Federal Reserve Bank Building (Seattle)

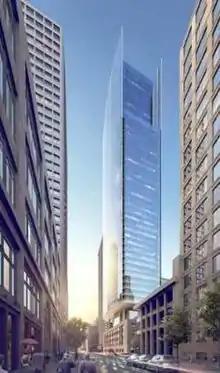
A rendering of Selig's original proposal for a 48-story skyscraper atop the existing Federal Reserve Bank Building, since scaled back.

The General Services Administration (GSA) attempted to dispose of the Federal Reserve Bank Building through its surplus federal property procedures, but by November 2014 received no compelling applications from government agencies and organizations with a public function. A public auction began on December 5, 2014, with a starting bid set at $5 million, and was initially set to end on January 28, 2015; in late January, bids rose to near $10 million between the eight bidders and forced the auction's deadline to be extended into the following month. Bidding closed on February 7, 2015, with a high bid of $16 million submitted by an undisclosed bidder.